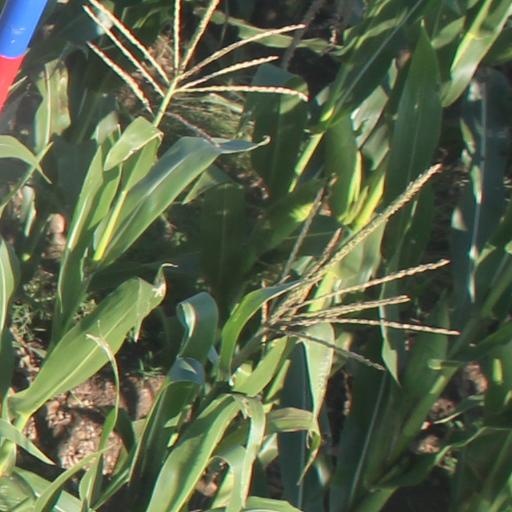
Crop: maize; corn